Swedish Academy

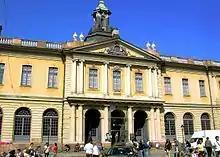
Headquarters

The Swedish Academy, founded in 1786 by King Gustav III, is one of the Royal Academies of Sweden. Its 18 members, who are elected for life, comprise the highest Swedish language authority. Outside Scandinavia, it is best known as the body that chooses the laureates for the annual Nobel Prize in Literature, awarded in memory of the donor Alfred Nobel.